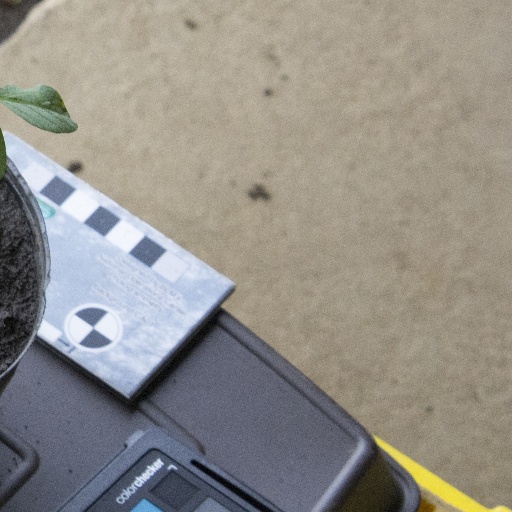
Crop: soybean